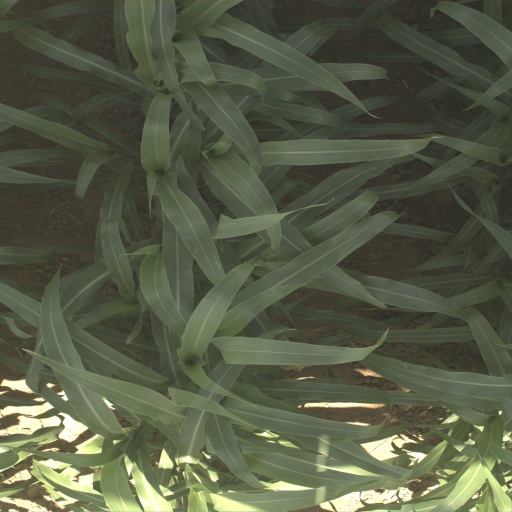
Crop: sorghum